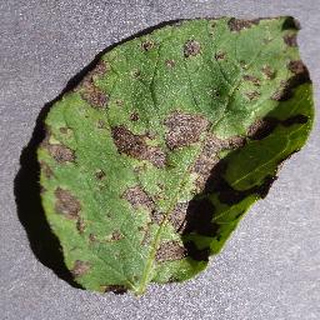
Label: potato_early_blight